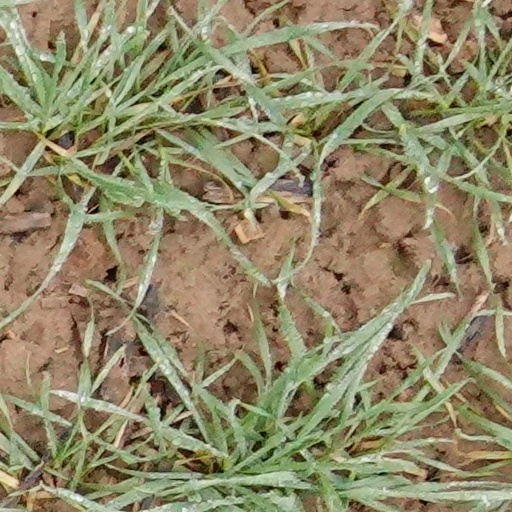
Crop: wheat